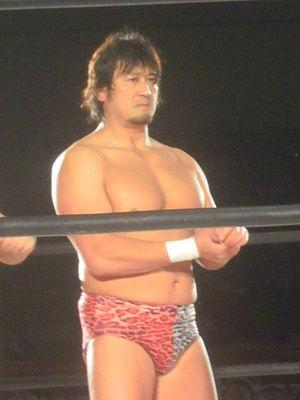
Takao Omori japonais. Il travaille actuellement à la All Japan Pro Wrestling, où il est un ancien AJPW Triple Crown Heavyweight Champion.